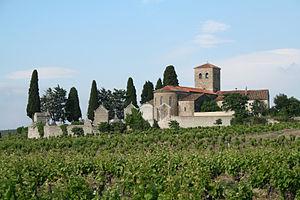
Caussiniojouls (Hérault) - église Saint-Étienne.
Caussiniojouls est une commune française située dans le département de l'Hérault en région Occitanie.